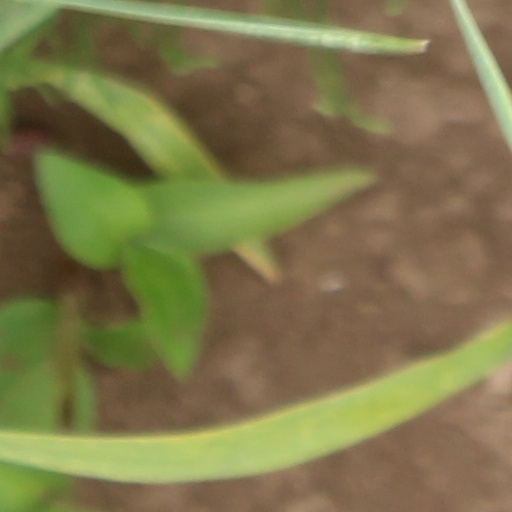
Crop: wheat